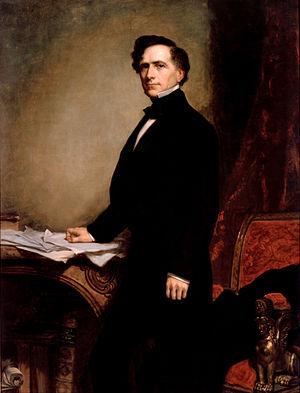
Franklin Pierce, né le 23 novembre 1804 à Hillsborough et mort le 8 octobre 1869 à Concord, est un avocat et homme d'État américain, 14ᵉ président des États-Unis. Élu aux deux chambres du Congrès par son État natal, il accéda à la présidence en 1852 alors que la question de l'esclavage déchirait le pays. Considérant le mouvement abolitionniste comme une menace pour l'unité du pays, Pierce mena une politique favorable aux intérêts esclavagistes en défendant l'acte Kansas-Nebraska et en faisant appliquer le Fugitive Slave Act. Il est aujourd'hui considéré comme l'un des pires présidents américains pour son incapacité à juguler la crise qui mena à la guerre de Sécession quelques années après sa présidence.